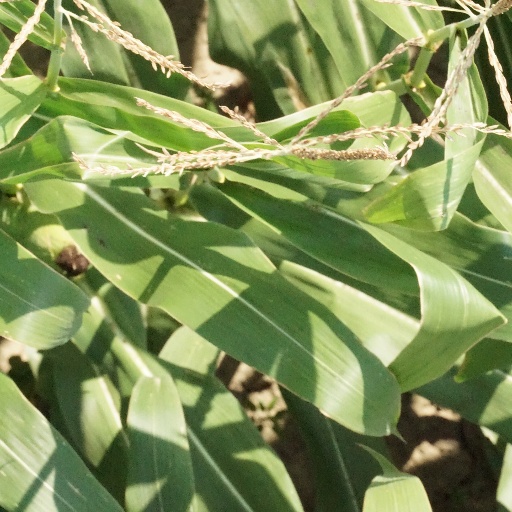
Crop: maize; corn